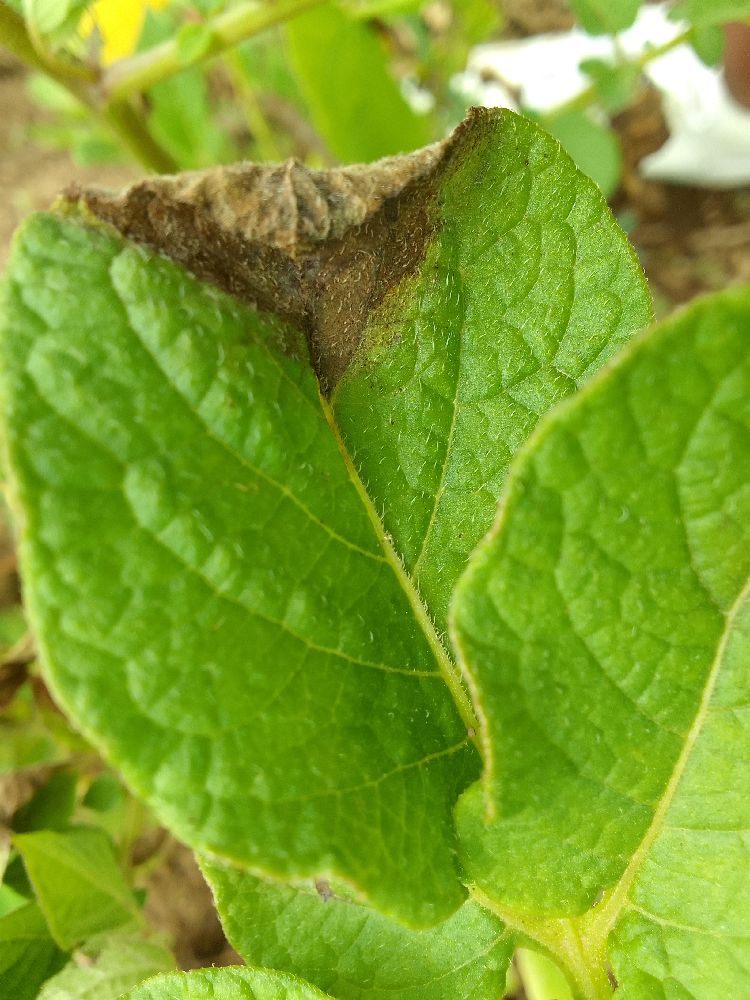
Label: Late blight